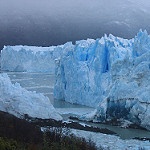
Label: glacier